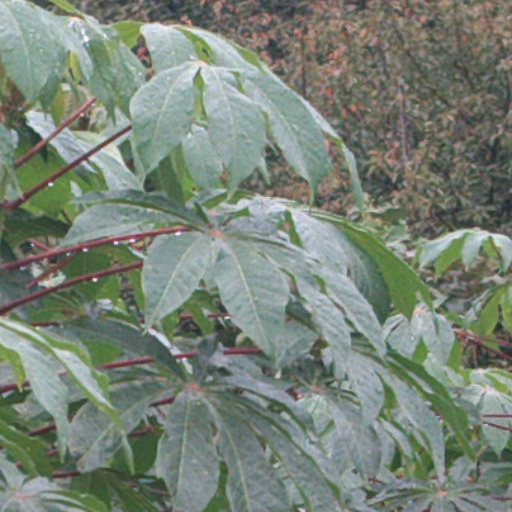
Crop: cassava